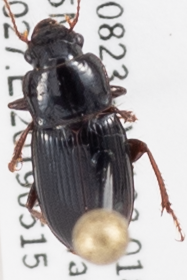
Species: Harpalus desertus
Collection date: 2019-05-15
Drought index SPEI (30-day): -0.54
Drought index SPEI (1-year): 0.9
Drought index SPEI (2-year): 0.17